Hanna Sheehy-Skeffington

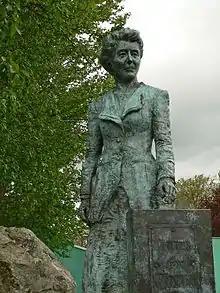
Bronze statue of Hanna Sheehy-Skeffington in Kanturk, Ireland.

She aligned herself with Sinn Féin, giving them her support. In December 1916 she went to the US to talk about the fight for Irish independence and to raise awareness on behalf of Sinn Féin, attending 250 meetings. On her return, in 1917, she became an executive of Sinn Féin. In October 1917 she was the sole Irish representative to League of Small and Subject Nationalities where, along with several other contributors, she was accused of pro-German sympathies. She published "British Militarism as I Have Known It", which was banned in the United Kingdom until after the First World War. Upon her return to Britain, she was once again imprisoned, this time in Holloway prison. After her release, Sheehy-Skeffington attended the 1918 Irish Race Convention in New York City and later supported the anti-Treaty IRA during the Irish Civil War.